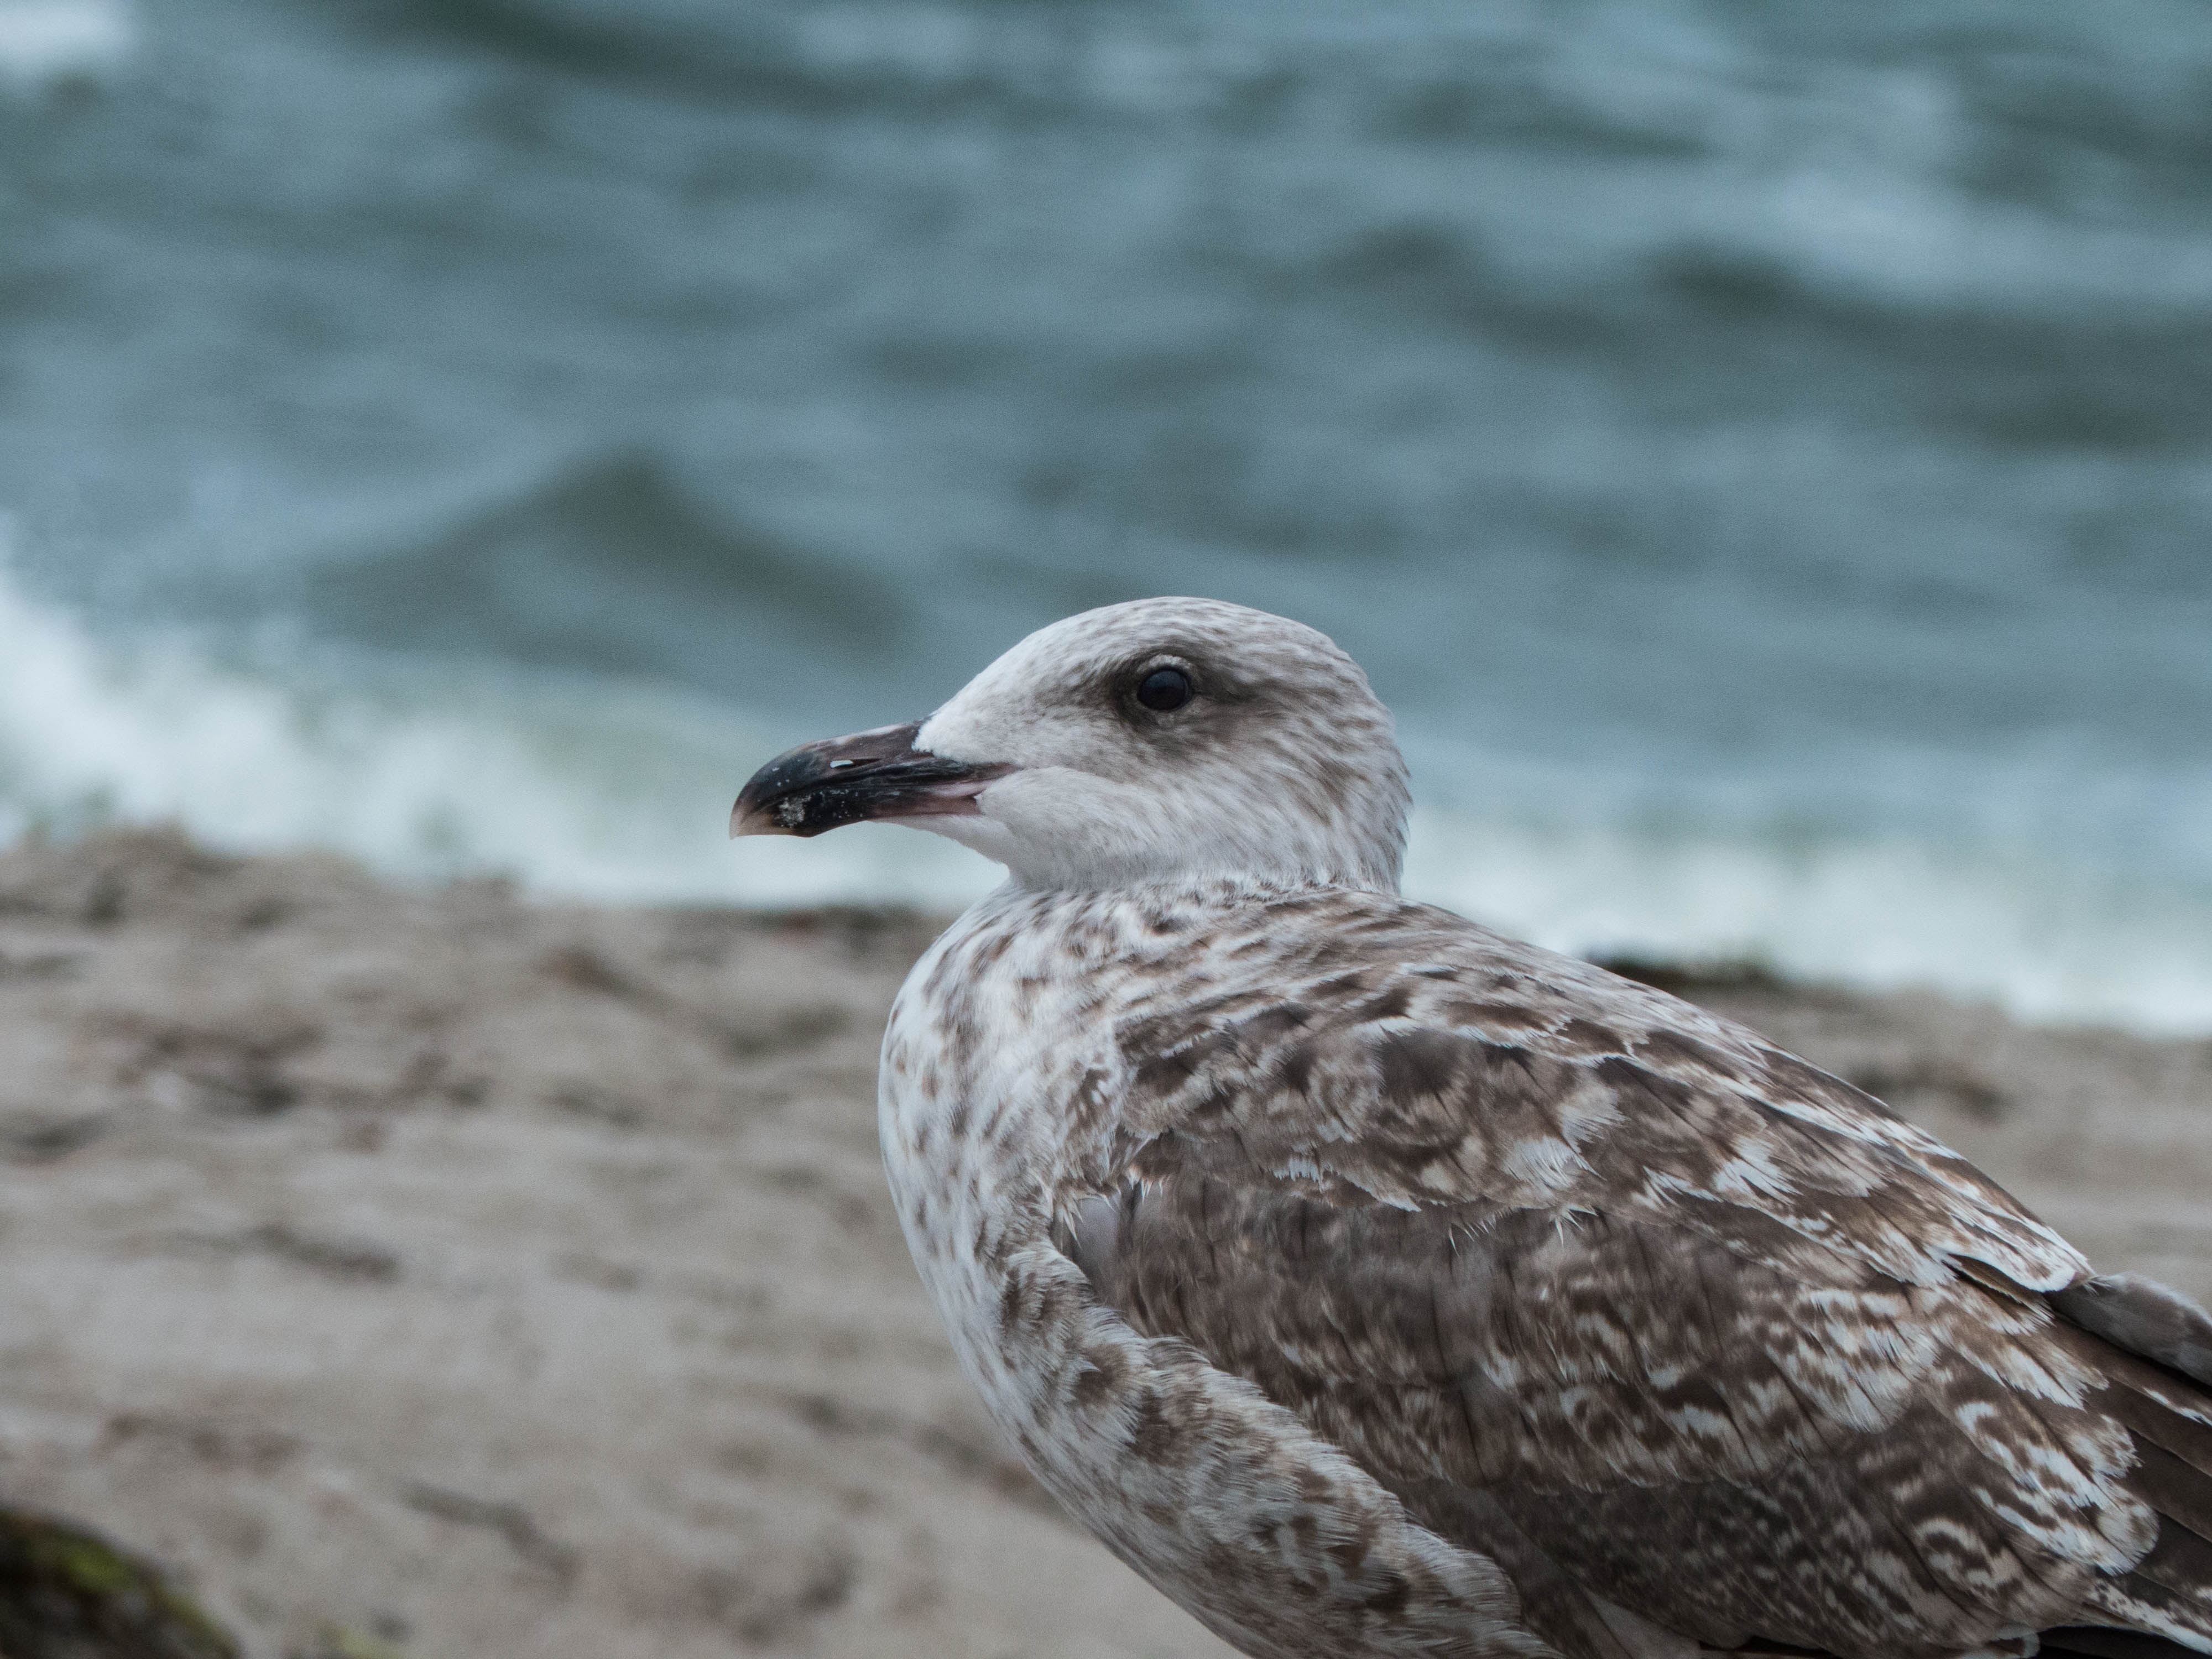
sea, nature, bird, seabird, wildlife, young, gull, beak, fauna, vertebrate, waterfowl, young bird, charadriiformes, european herring gull